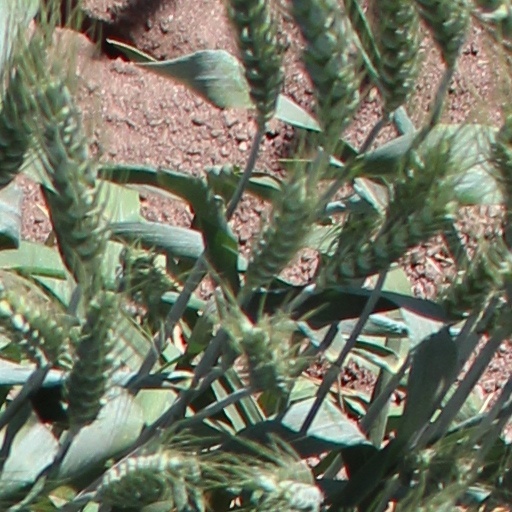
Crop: wheat